Albert Bennett (cricketer)

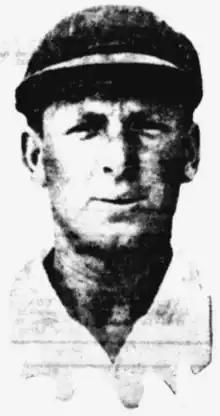
Albert Bennett.

Albert Bennett (21 May 1910 – 14 September 1985) was an English cricketer who was active from 1930 to 1936. He was born in St Helens and died in Wollongong. He made his first-class debut in 1930 and appeared in seventeen matches as a right-handed batsman who bowled leg break and googly, playing for New South Wales and Lancashire. He scored 254 runs with a highest score of 51 and took 24 wickets with a best performance of four for 49.